Alcântara, Lisbon

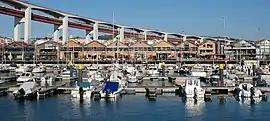
Santo Amaro Docks, former warehouses converted to commercial spaces in the 1990s.

In the 18th century, Alcântara had a population of around 600 inhabitants. There were two residential areas, one along the road that ran near the "Palácio Real de Alcântara" (today's "Rua 1º de Maio" ), the other near the Roman bridge (where "Rua Vieira da Silva" and "Rua das Fontainhas" are currently located ). Also during the 18th century, several prestigious residences were built in the area, such as the "Palácio da Ribeira Grande" and the "Palácio Sabugosa". In 1743 the Alcântara bridge was renovated and embellished with a statue of Saint John of Nepomuk, protector of sailors. This statue was later removed in the 19th century and is currently located in the "Museu Arqueológico do Carmo".